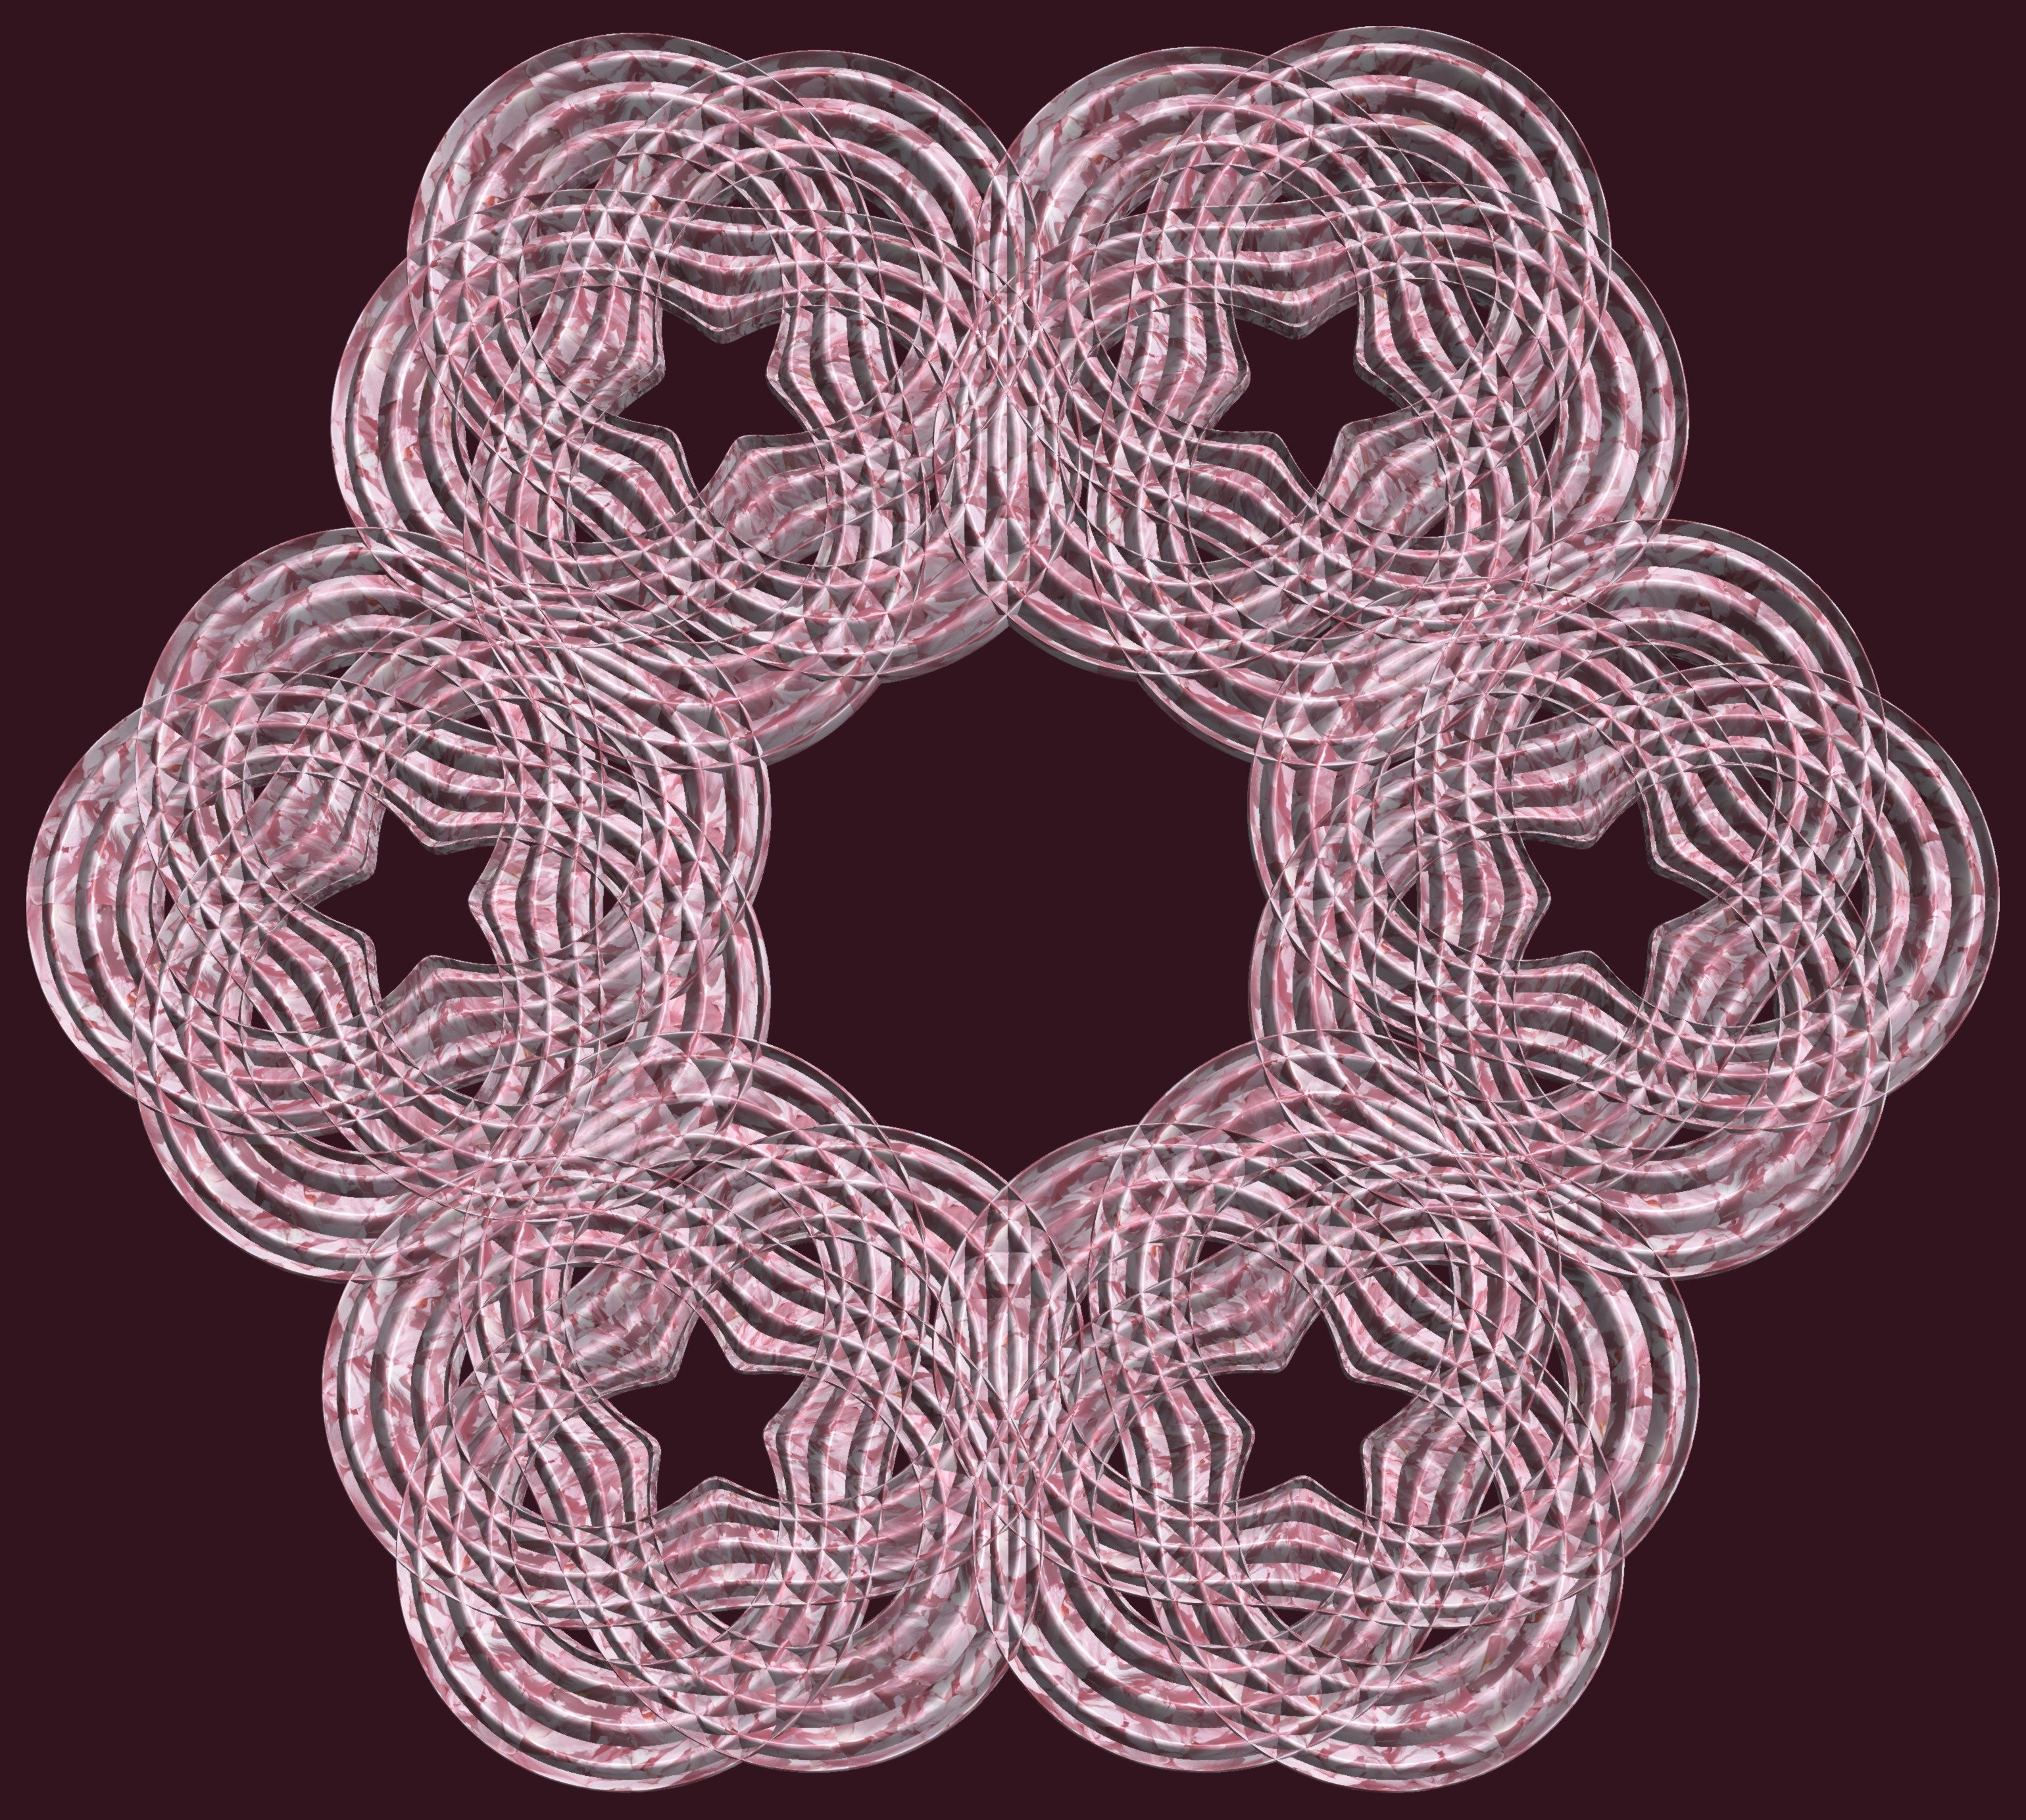
structure, texture, petal, heart, pattern, circle, christmas decoration, textile, art, figure, design, symmetry, 3d, graphic, torus, mathematica, cg, parametricplot3d, code, program, algorithm, abstruct, mapping, lissajous